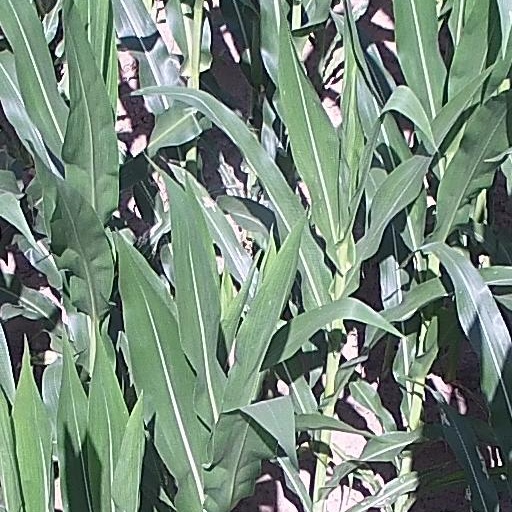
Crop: maize; corn